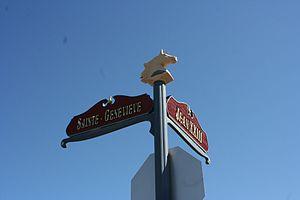
St-Tite
Saint-Tite est une ville du Québec située dans la municipalité régionale de comté de Mékinac, dont elle est le siège, et dans la région administrative de la Mauricie. L'économie de cette ville de la Batiscanie s'est développée à priori par l'industrie forestière et l'agriculture. Comptant plusieurs petites entreprises, elle a poursuivi son développement grâce à la production d'articles en cuir et aux divers commerces. La ville est devenu un chef-lieu de la région, notamment par l'administration scolaire, l'enseignement secondaire, la santé et les services sociaux.
Le festival western de Saint-Tite est un festival fondé en 1967 situé à Saint-Tite, au Québec. Événement touristique majeur en Mauricie, il accueille entre autres des épreuves de rodéo, des spectacles de musique country ainsi qu'un défilé. Se déroulant sur dix jours chaque année, le festival débute le vendredi suivant la fête du Travail, au début du mois de septembre.